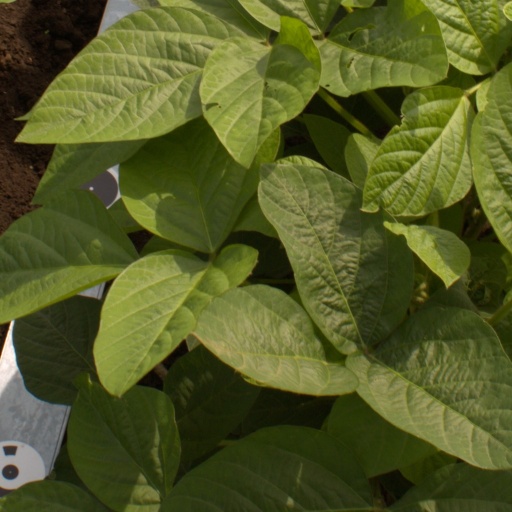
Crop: soybean